Struck by the Ree

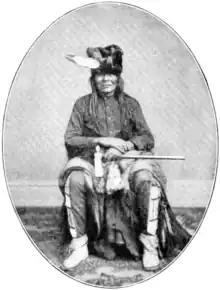
Struck by the Ree

Struck by the Ree, also known as Strikes the Ree and alternatively Palaneapape, Padani Apapi and Pa-Da-Ni-A-Ha-Hi in Sioux language (c. 1804–1888) was a chief of the Native American Yankton Sioux tribe.